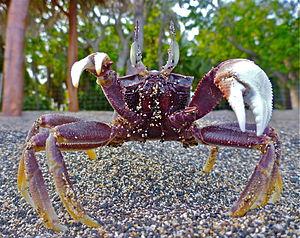
Ocypode est un genre de crabes de la famille des Ocypodidae. Ils sont communément appelés crabes fantômes.